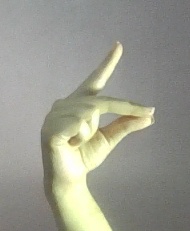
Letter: ta